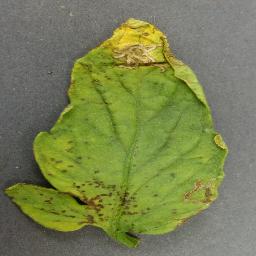
Label: Tomato___Bacterial_spot